Bad Romance: The Series

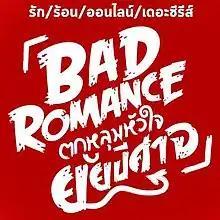

Bad Romance: The Series (Thai title: ตกหลุมหัวใจยัยปีศาจ "Dtok Loom Hua Jai Yai Bpee Saht") is a 2016 Thai straight and boys’ love romantic comedy series aired on PPTV HD, TV Thunder and Line TV. It is broadcast on Mondays and Tuesdays from 19:30 to 21:00 (Bangkok Standard Time) on television and aired at 22:00 on Line TV during the same days. The series is based on a novel of the same name. It contains a total of 13 episodes with an average span of 75 minutes each. The series started its airing on 18 July 2016 and ended on 5 September 2016. The story revolves around a group of people who met and became friends, and how they deal with their feelings toward each other.